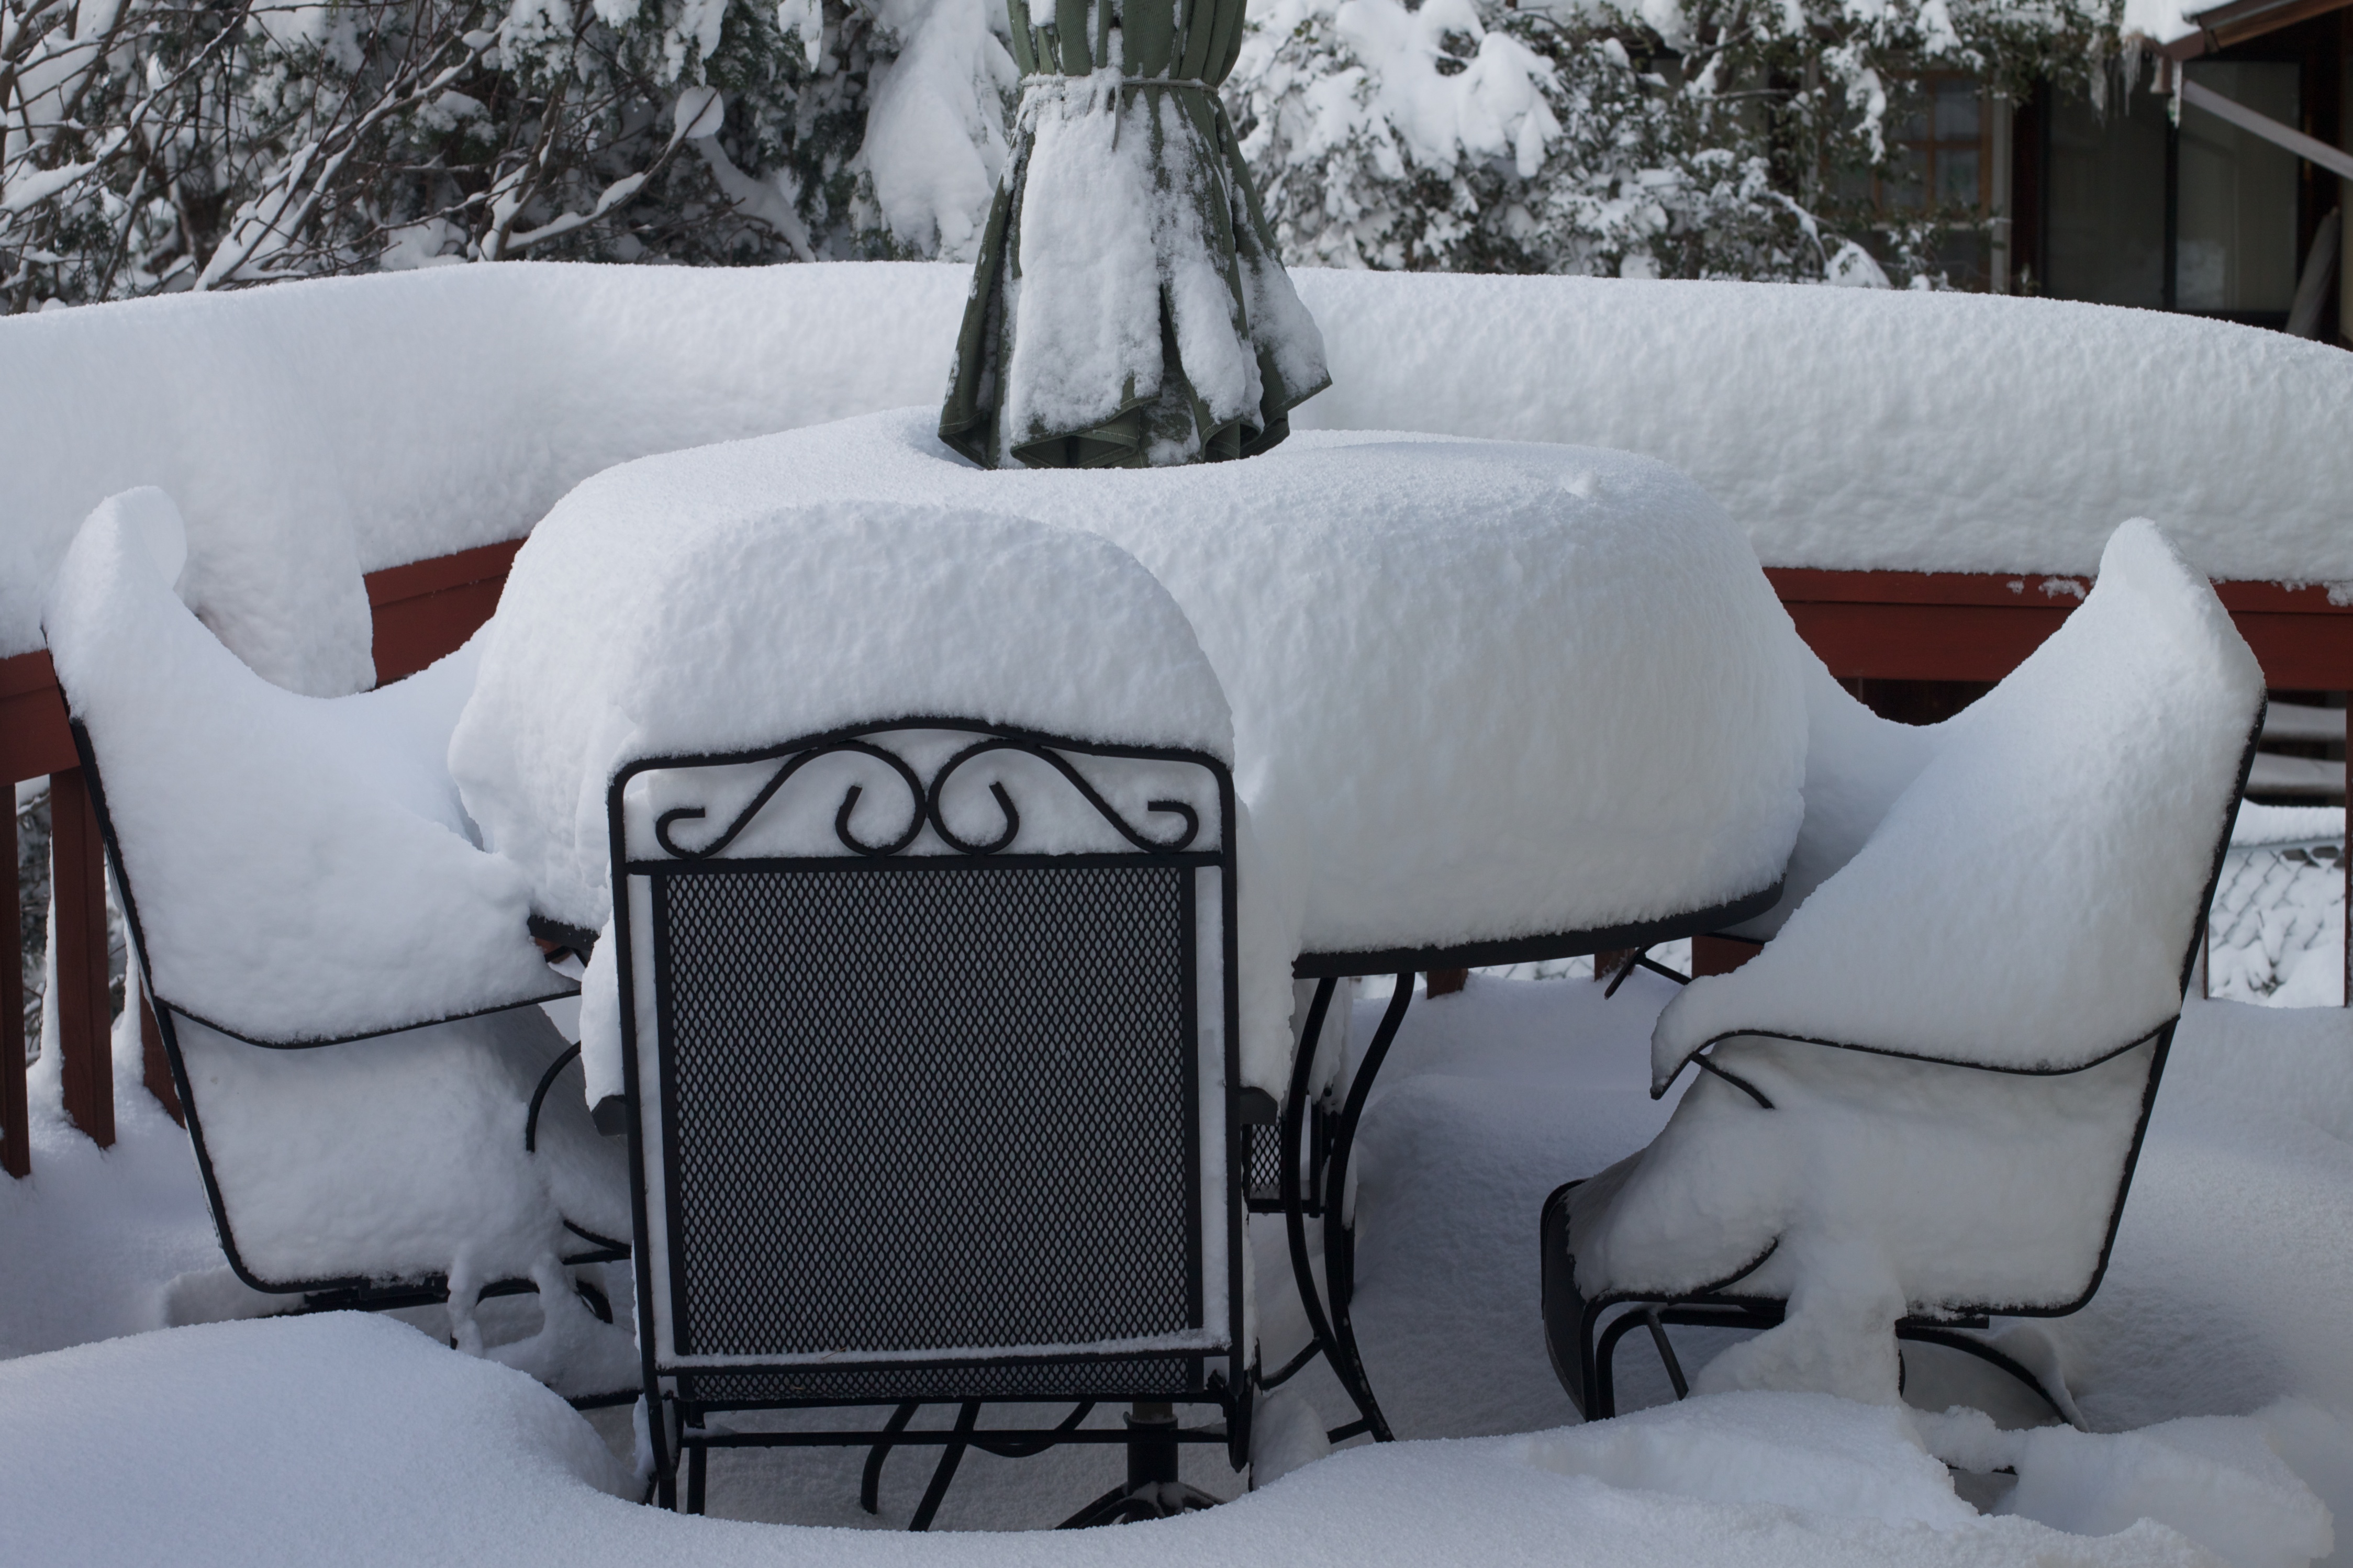
snow, winter, white, weather, season, blizzard, freezing, precipitation, winter storm